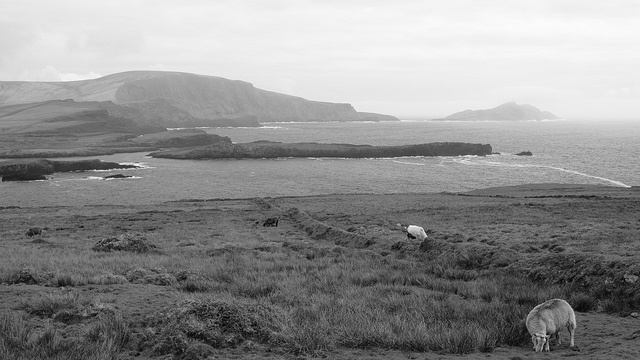
An open field by the ocean with sheep grazing.
A couple of sheep grazing in the grass near water.
animals grazing on a straw field bordered by water and mountains.
A single sheep standing by itself in a field.
Black and white photograph of sheep in a large grassy area.